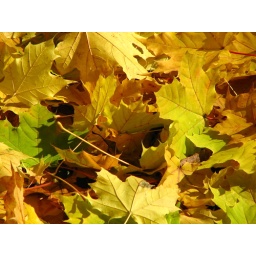
This thick bed of leaves is what you get when a tree sheds most of it's leaves in a span of a couple days.